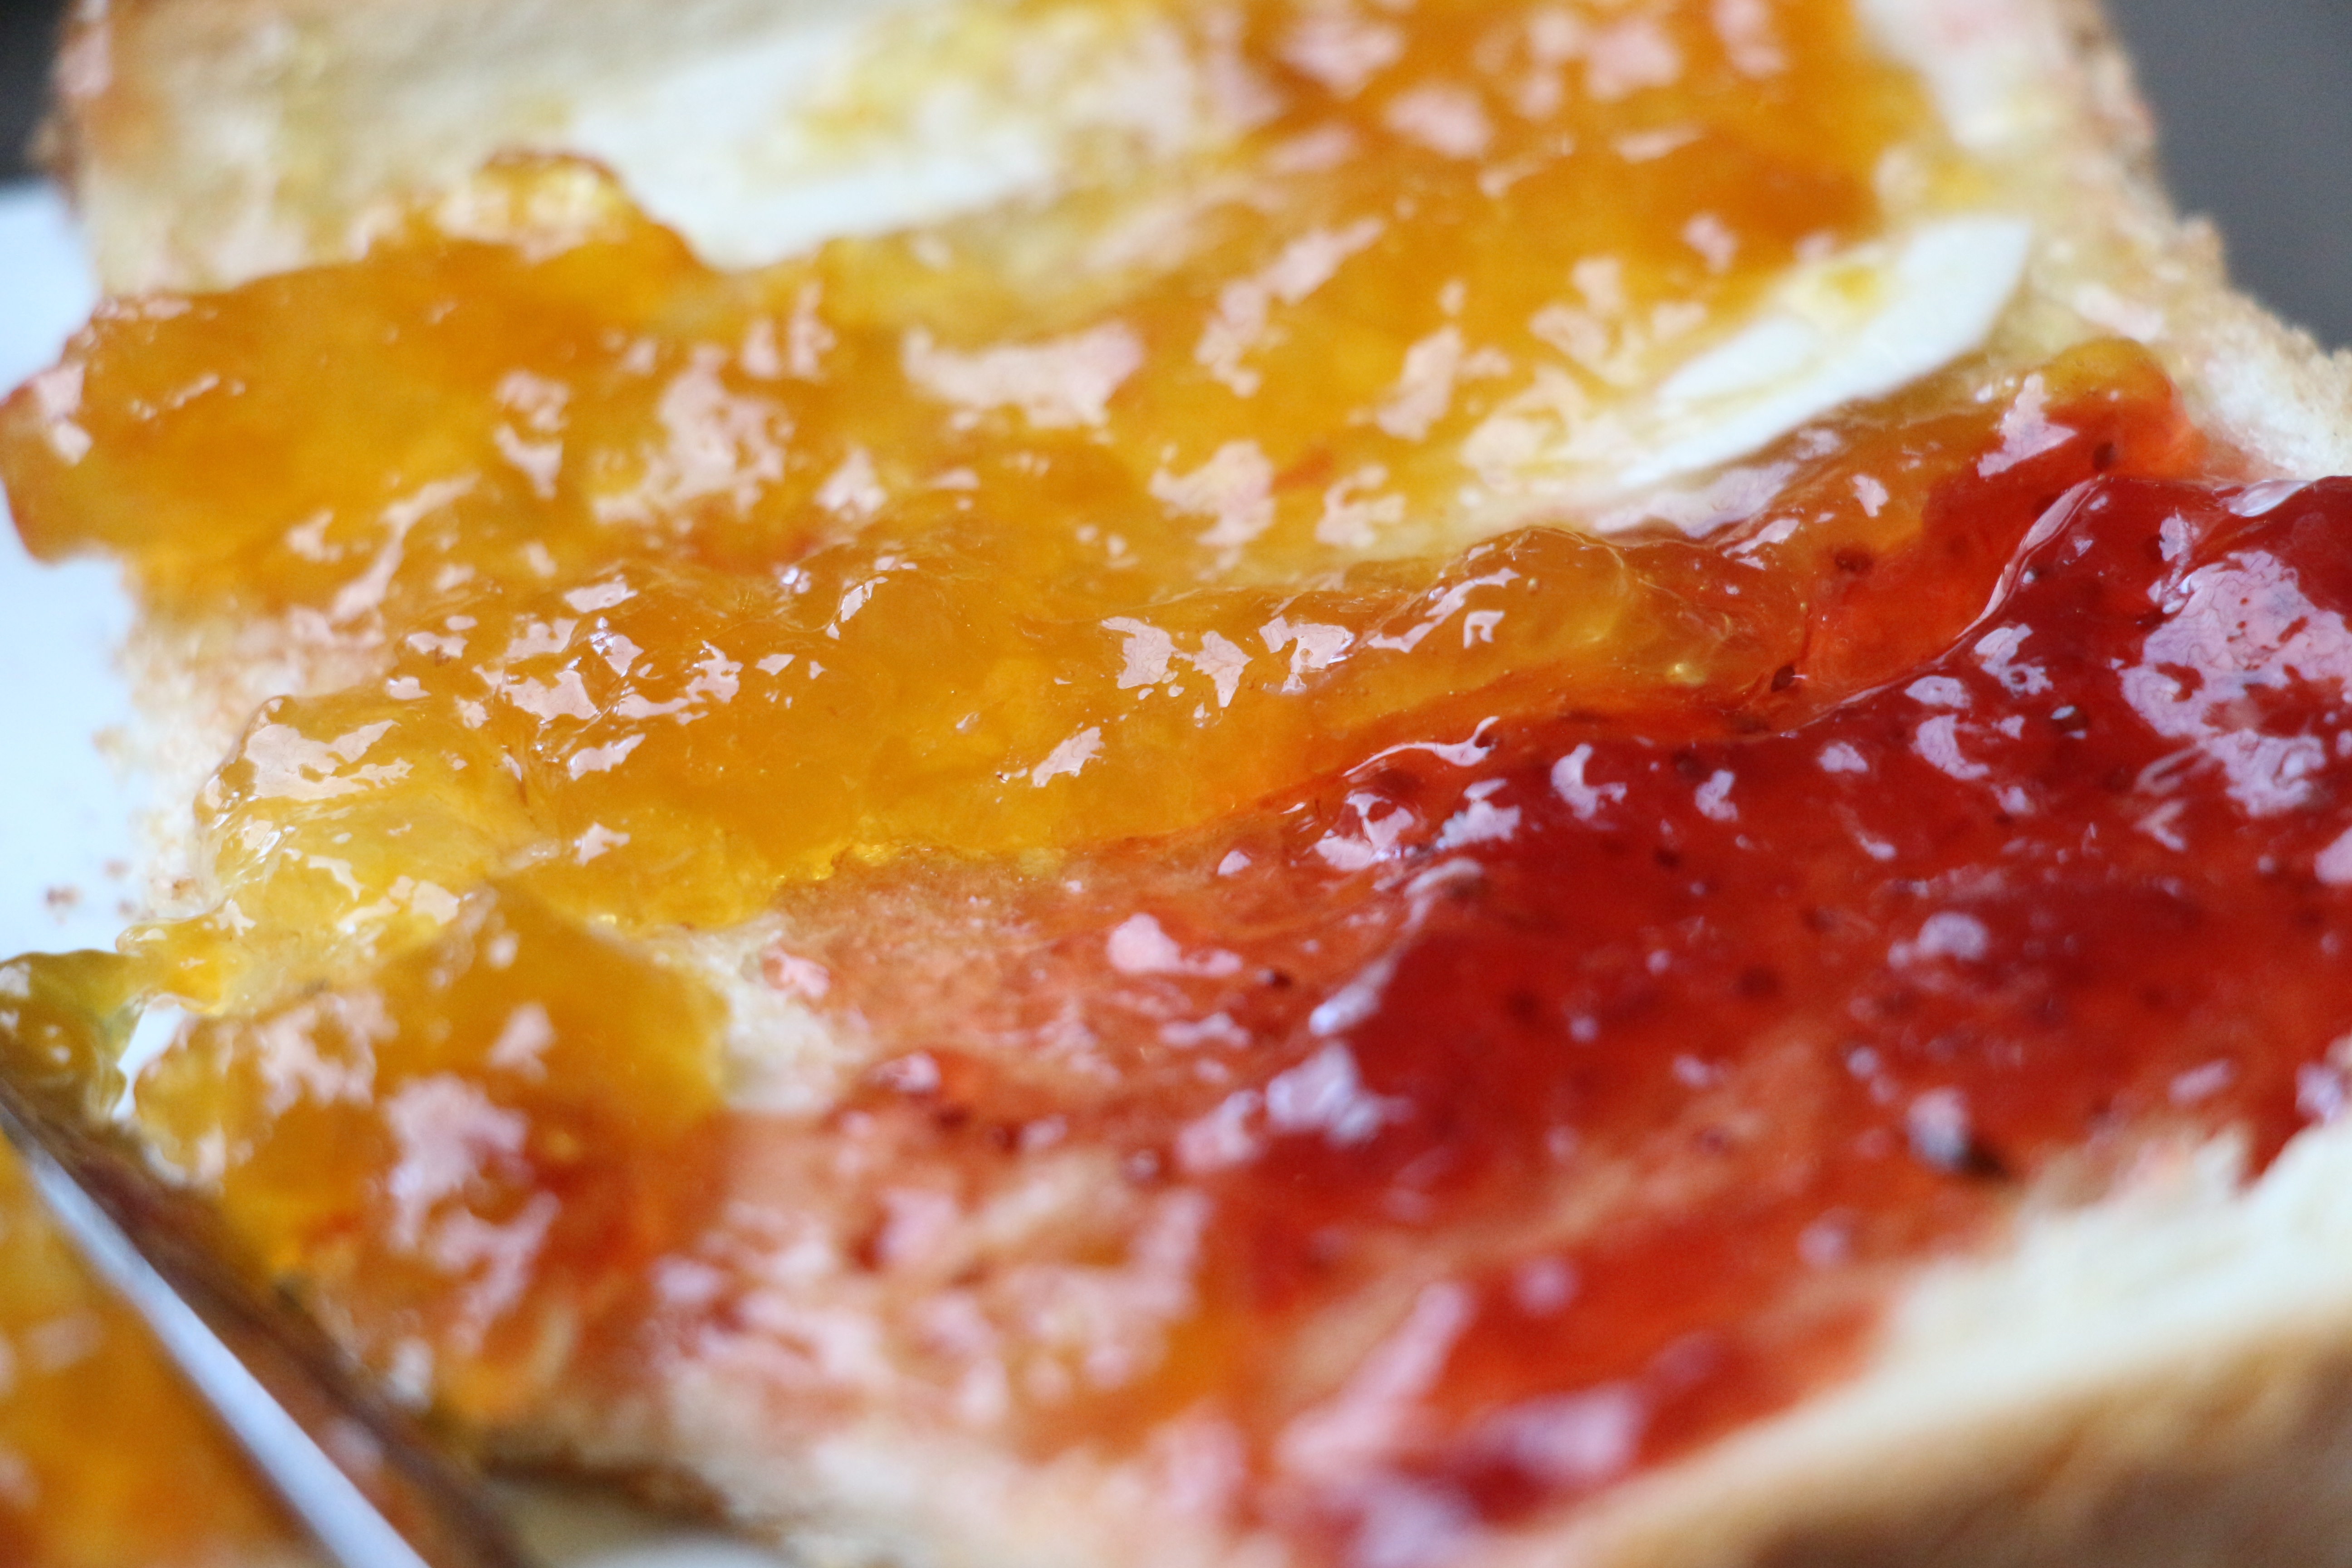
texture, dish, meal, food, produce, color, breakfast, healthy, dessert, cuisine, bread, toast, butter, jam, foreground